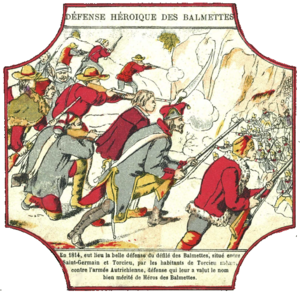
Illustration d'époque de la bataille des Balmettes, à Torcieu (Ain, France)
Le combat des Balmettes est une embuscade tendue en mars 1814 entre Torcieu et Saint-Germain par des paysans, des gardes nationaux de Tenay et de Saint-Rambert et des hommes du 23ᵉ régiment d'infanterie de ligne qui tinrent tête plusieurs jours à un détachement de 600 Autrichiens.
Saint-Rambert-en-Bugey est une commune française située dans le département de l'Ain en région Auvergne-Rhône-Alpes.